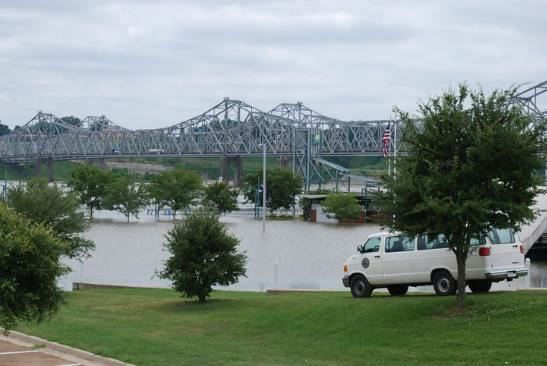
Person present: No